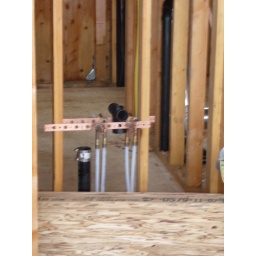
Powder room in rear and water for powder room and sink in living room